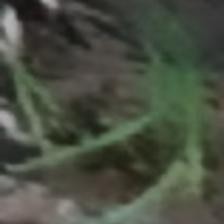
Label: clustered